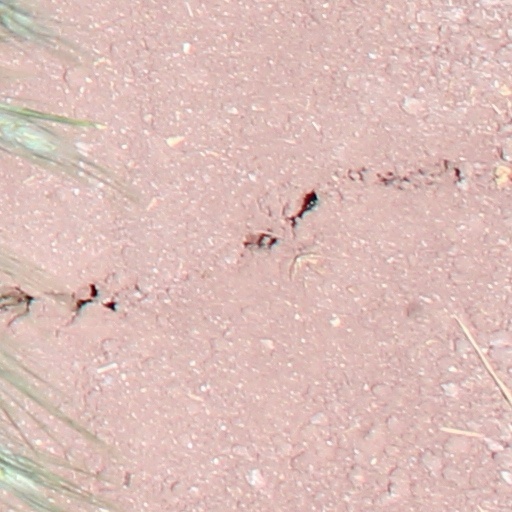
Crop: wheat